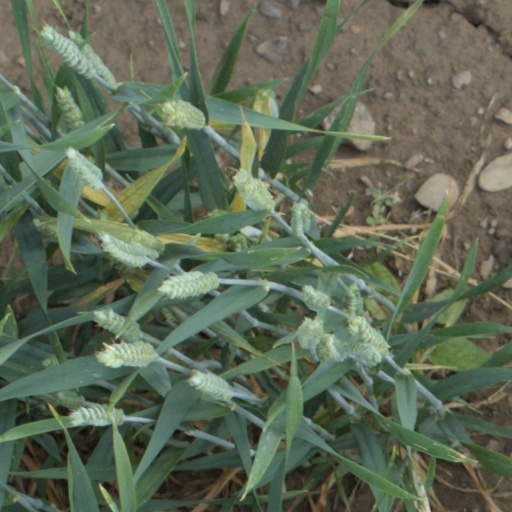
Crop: wheat